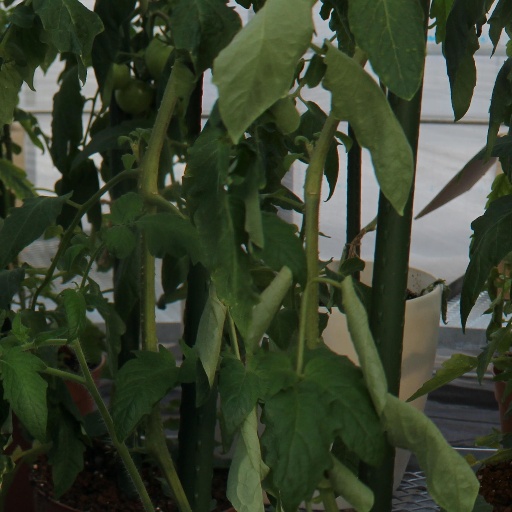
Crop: tomato